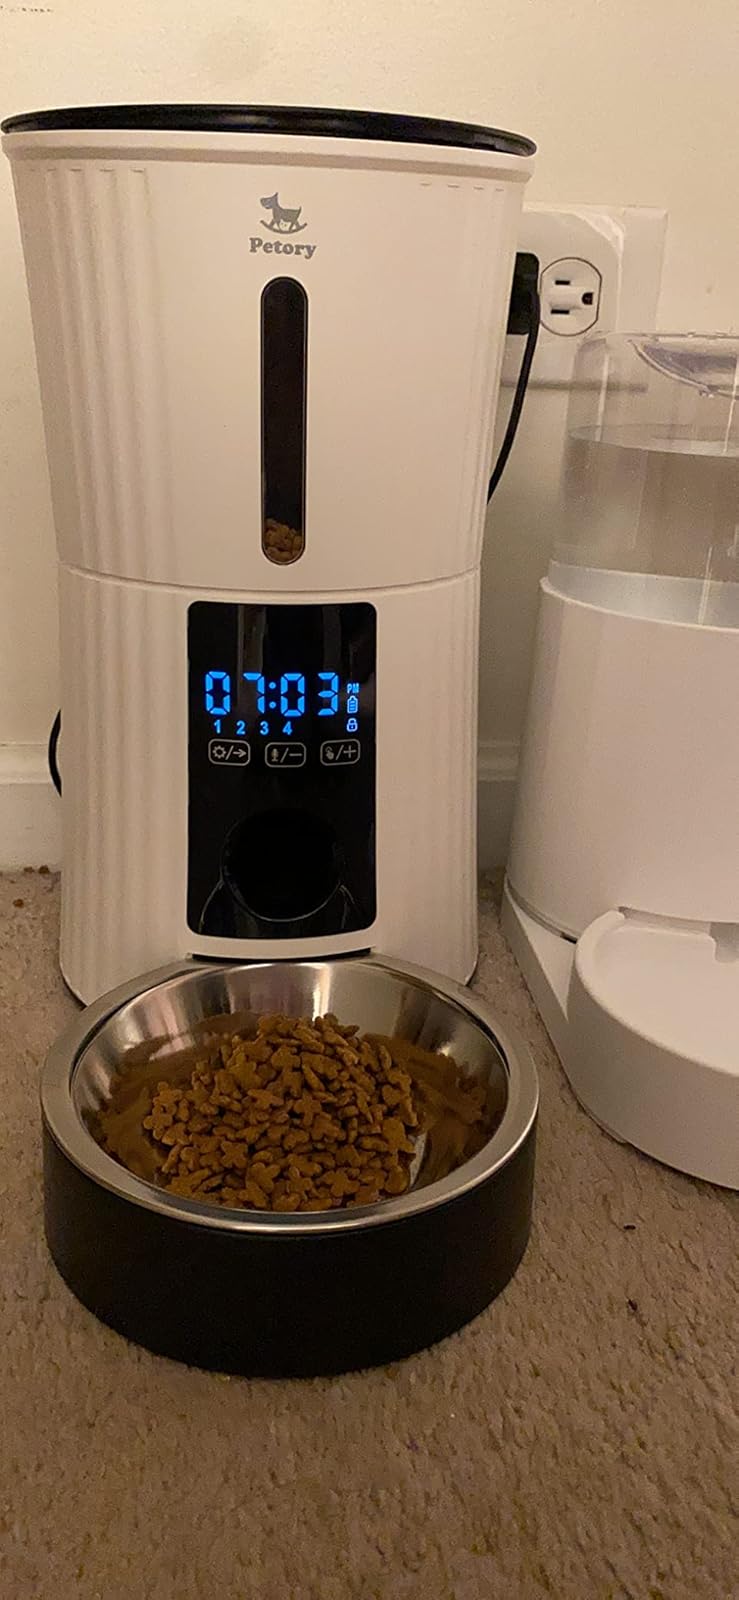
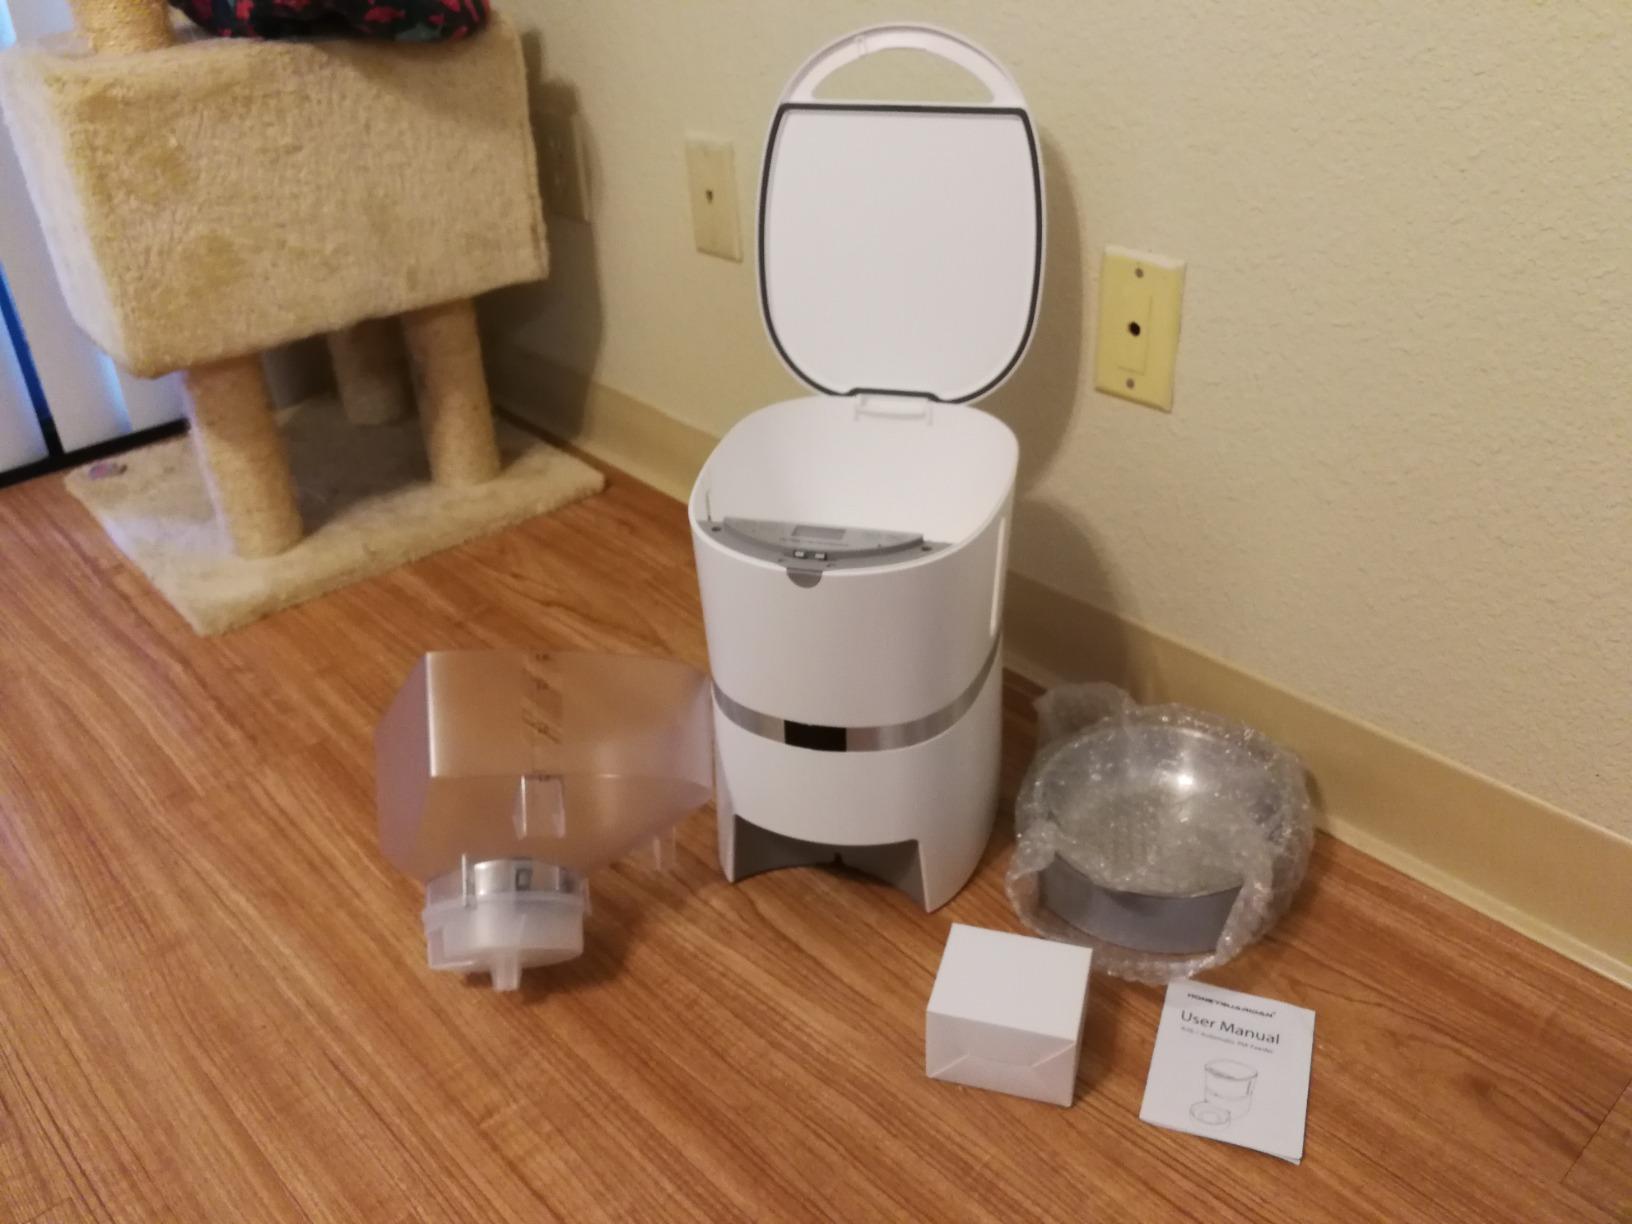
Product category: items_feeder
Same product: no